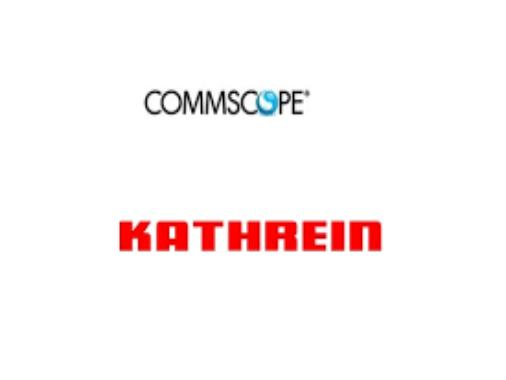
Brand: Kathrein
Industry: Electronic